Sir Henry Wilson, 1st Baronet

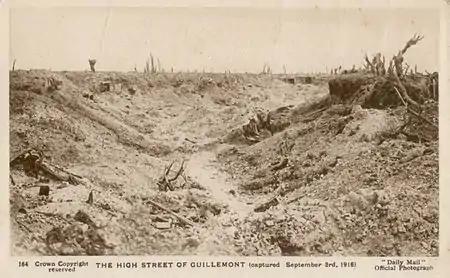
The captured High Street at Guillemont

On 23 August, the day of the Battle of Mons, Wilson initially drafted orders for II Corps and the cavalry division to attack the following day, which Sir John cancelled (after a message was received from Joffre at 8pm warning of at least 2 ½ German corps opposite – there were in fact three German corps opposite the BEF with a fourth moving around the British left flank, and then a retreat was ordered at 11pm when news came that Charles Lanrezac's Fifth Army on the right was falling back). On 24 August, the day after the battle, he bemoaned that no retreat would have been necessary had the BEF had six infantry divisions as originally planned. Terraine describes Wilson's diary account of these events as "a ridiculous summary … by a man in a responsible position", and argues that although Kitchener's fears of a German invasion of Britain had been exaggerated, his consequent decision to hold back two divisions saved the BEF from a greater disaster which might have been brought on by Wilson's overconfidence.